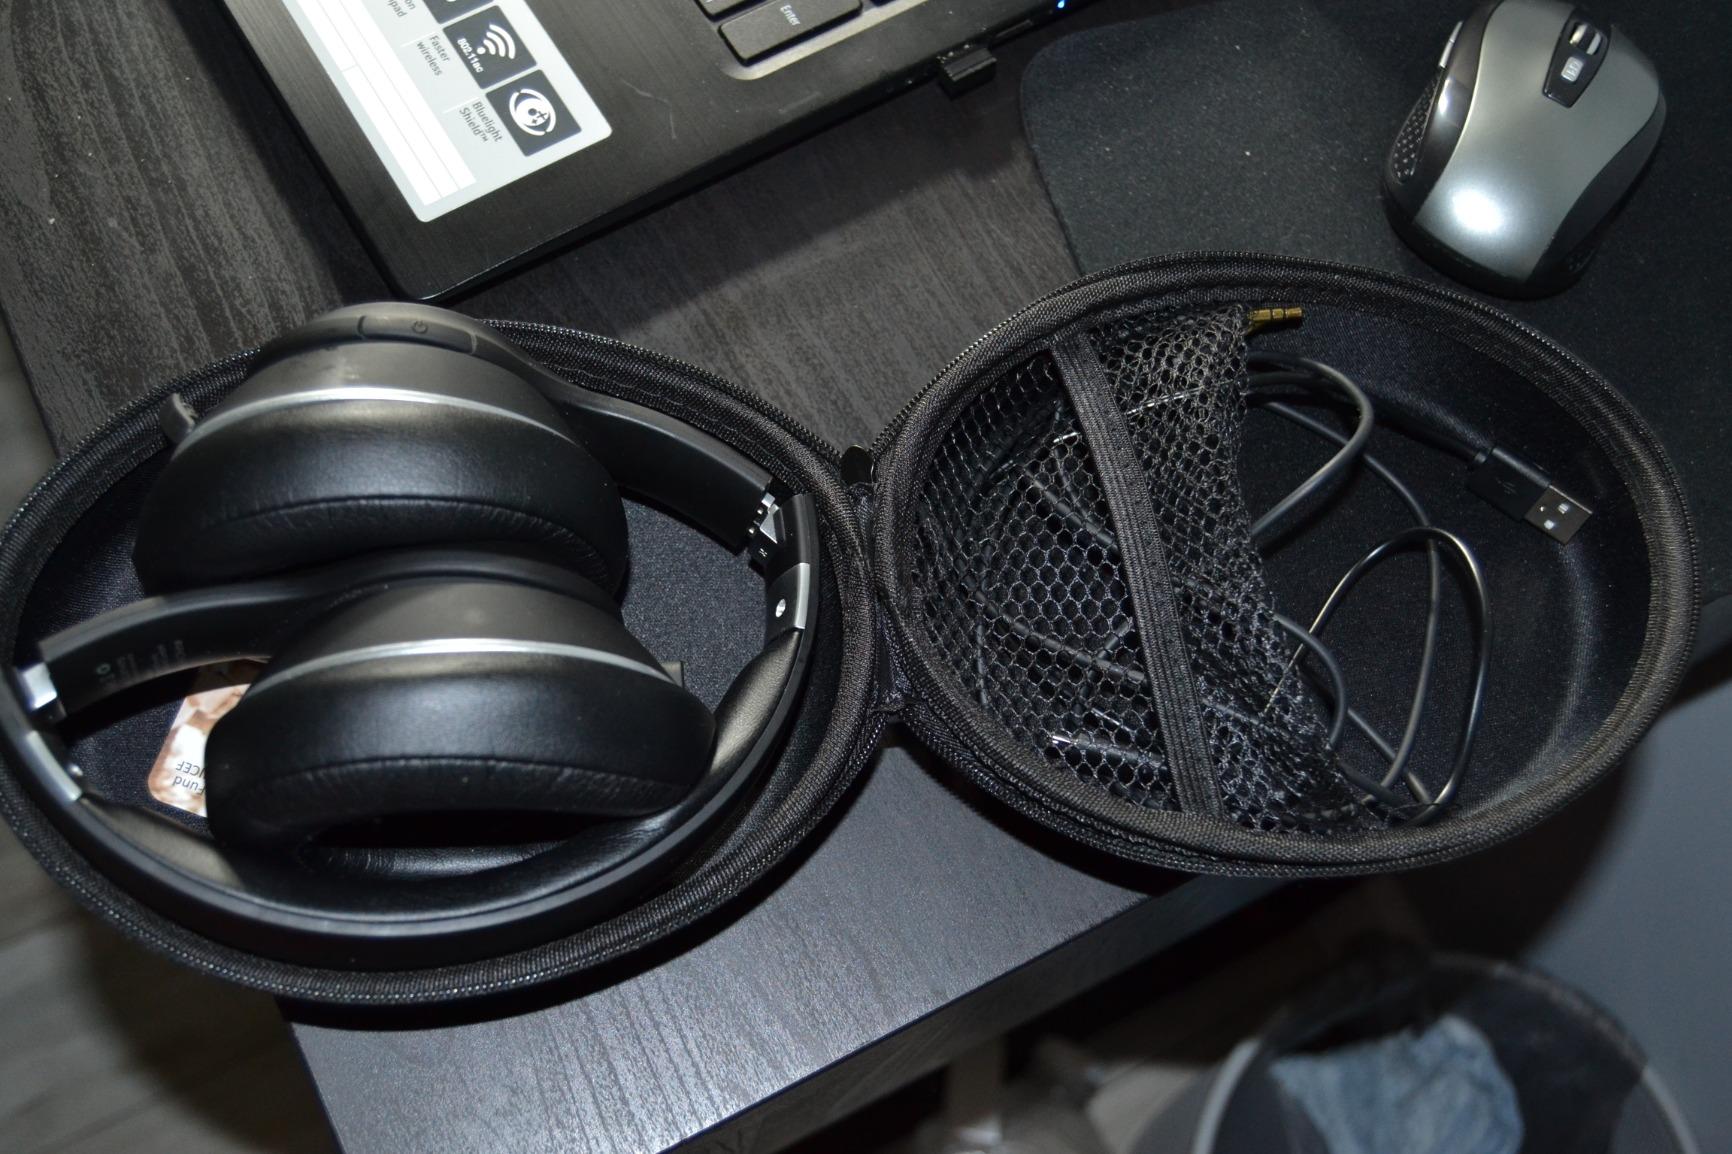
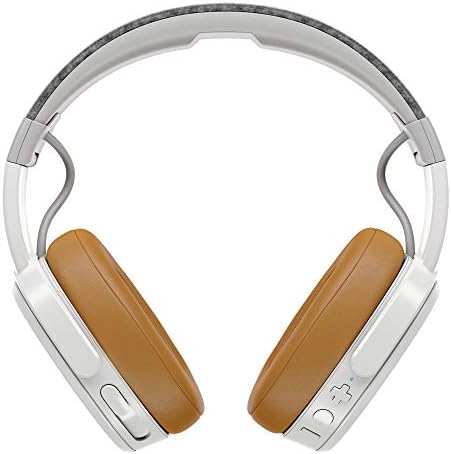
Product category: headphones
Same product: no